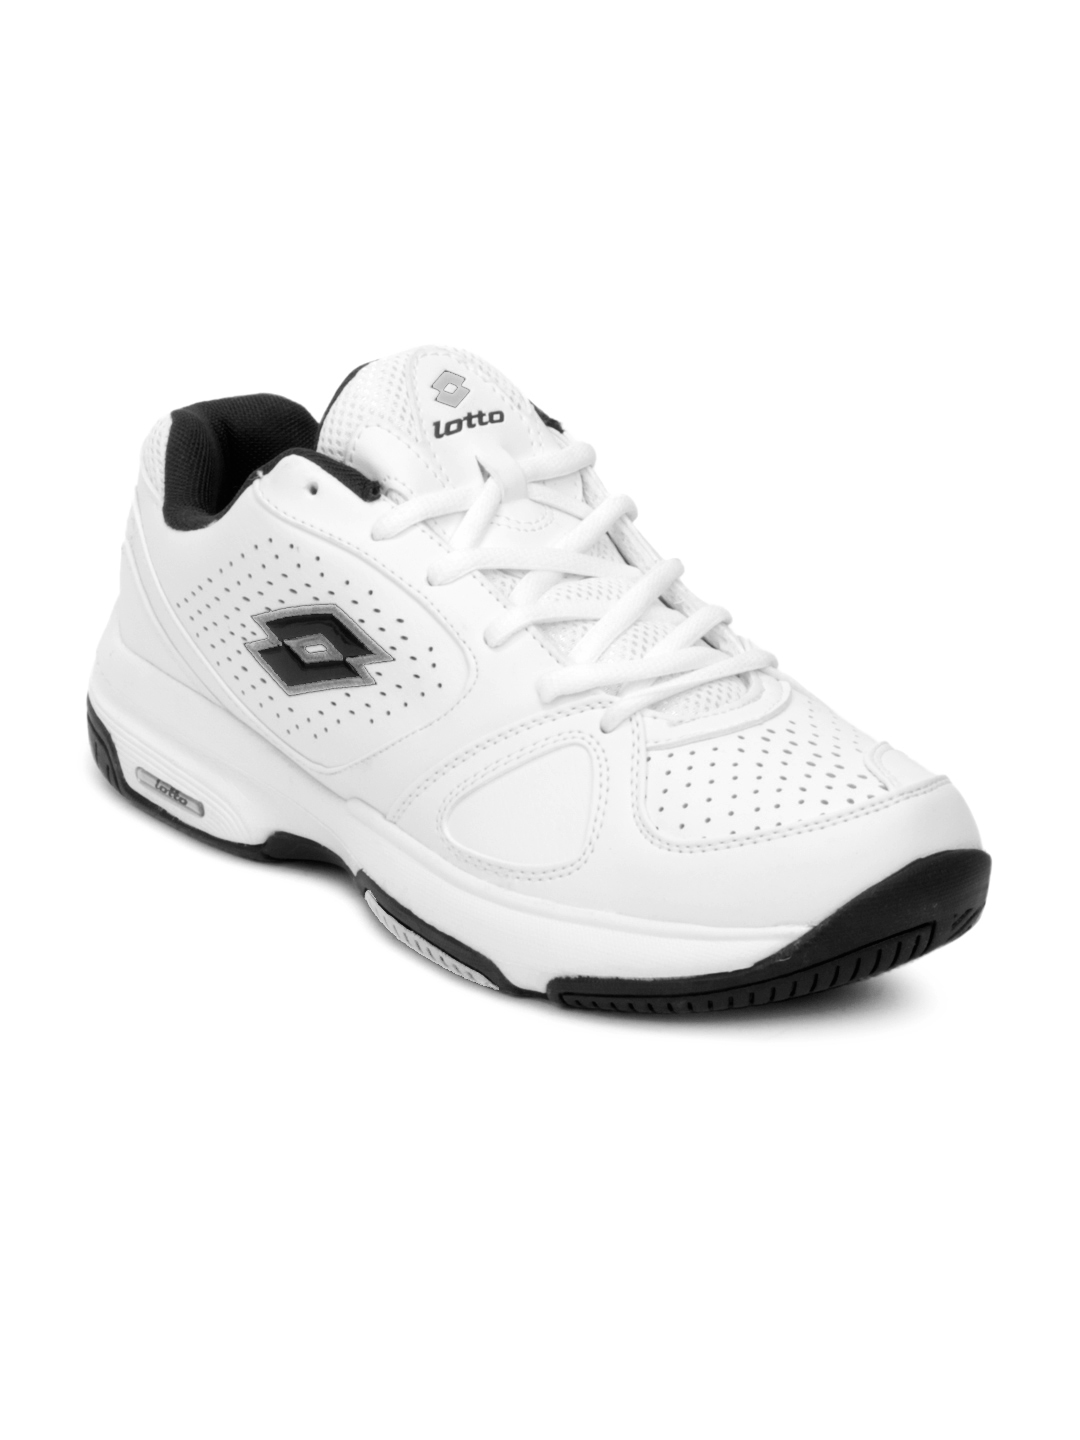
Lotto Men White Sports Shoes
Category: Footwear / Shoes / Sports Shoes
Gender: Men
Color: White
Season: Summer 2012
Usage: Sports